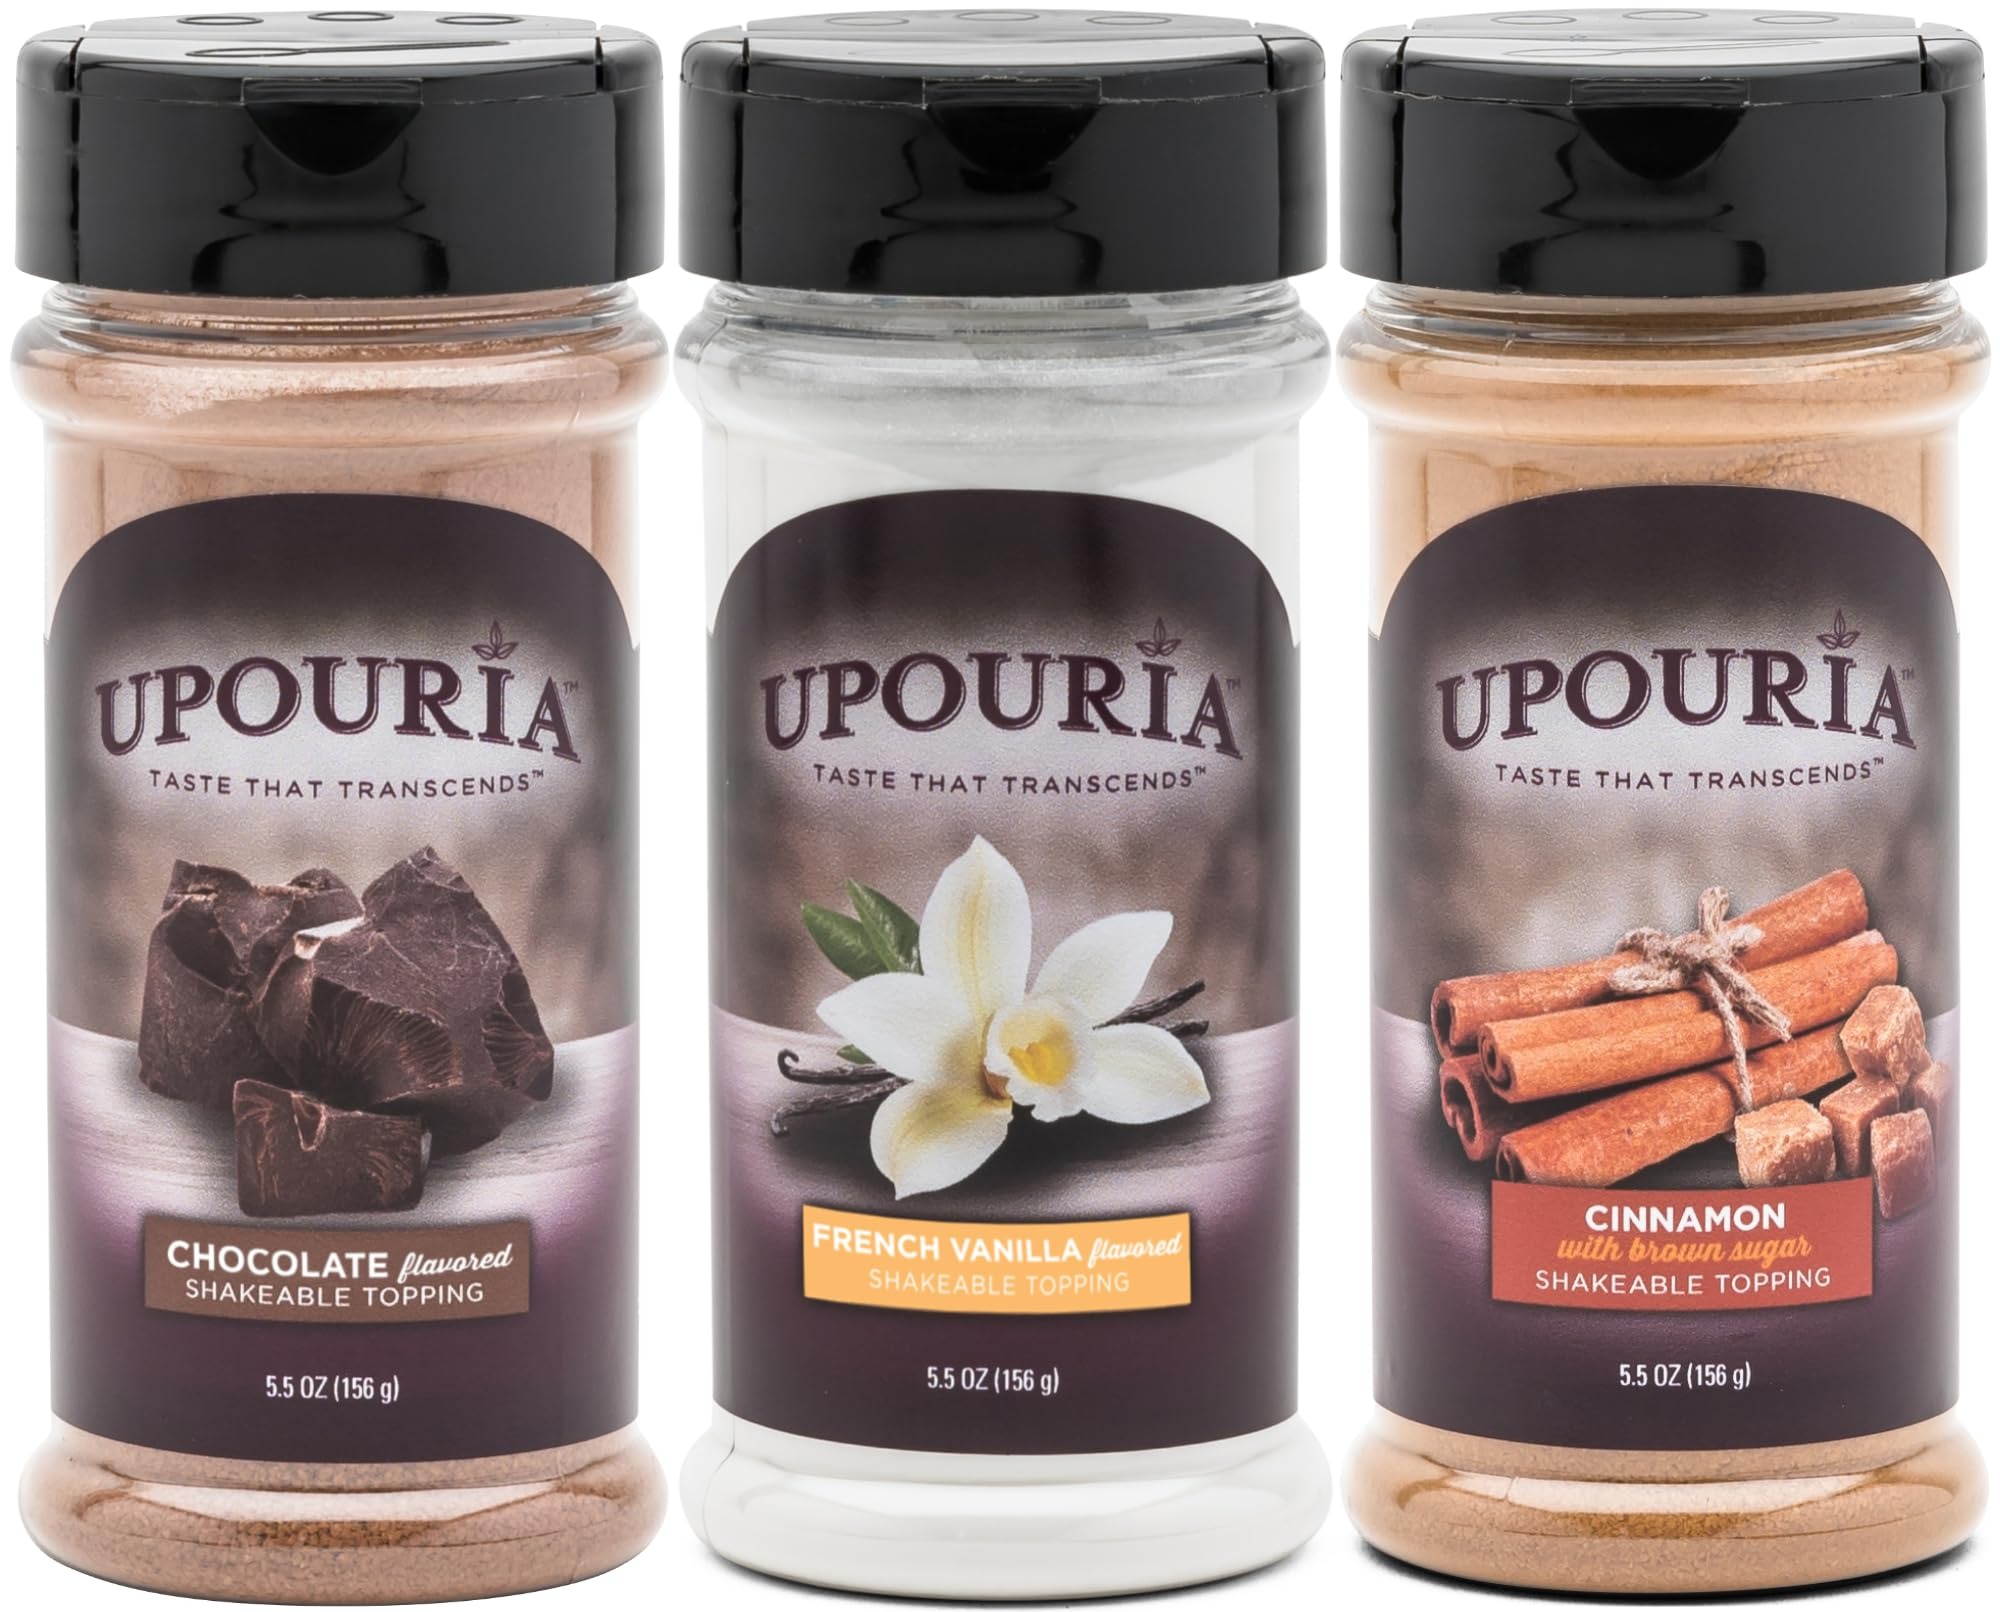
Item Name: Upouria Coffee Topping Variety Pack - Chocolate, Cinnamon with Brown Sugar, and French Vanilla, 5.5 Ounce Shakeable Topping Bottles - (Pack of 3)
Bullet Point 1: Upouria Coffee and Ice Cream Topping Kit - 1 - 5.5 oz shaker of each: Chocolate, Cinnamon with Brown Sugar, French Vanilla
Bullet Point 2: Chocolate - Enjoy the bold and decadently rich taste of our Chocolate Shakeable Topping. It is the perfect addition for chocolate lovers everywhere
Bullet Point 3: Cinnamon with Brown Sugar - We’ve taken our traditional Ground Cinnamon Shakeable Topping and added a touch of brown sugar to the mix. This balanced pairing delivers a sweet and spicy flavor for you to enjoy
Bullet Point 4: French Vanilla - Ranks as one of the most sought after flavors preferred by specialty coffee enthusiasts. Delivering notes of fresh vanilla beans, our French Vanilla Shakeable Topping is an everlasting favorite flavor
Bullet Point 5: Our gourmet Shakeable Topping has been perfectly formulated with premium ingredients to transcend the taste of your beverage or dessert into a masterpiece
Product Description: Top off your favorite beverage or dessert with UPOURIA Shakeable Toppings. Our signature line of toppings are made with premium ingredients and blended to perfection. Available in a variety of delicious flavors. Shake a little or a lot with our easy-to-use shaker bottle.
Value: 16.5
Unit: ounce

Price: 22.99